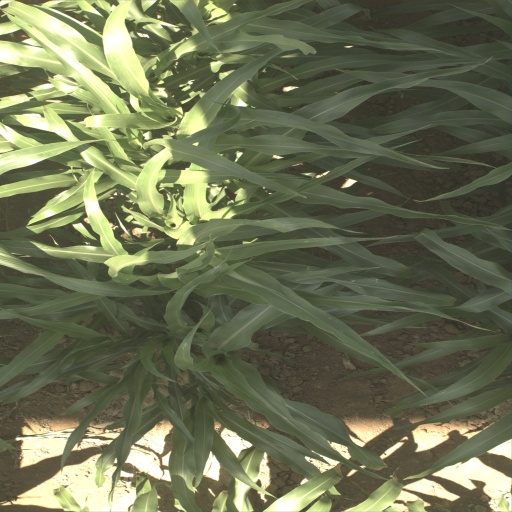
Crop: sorghum